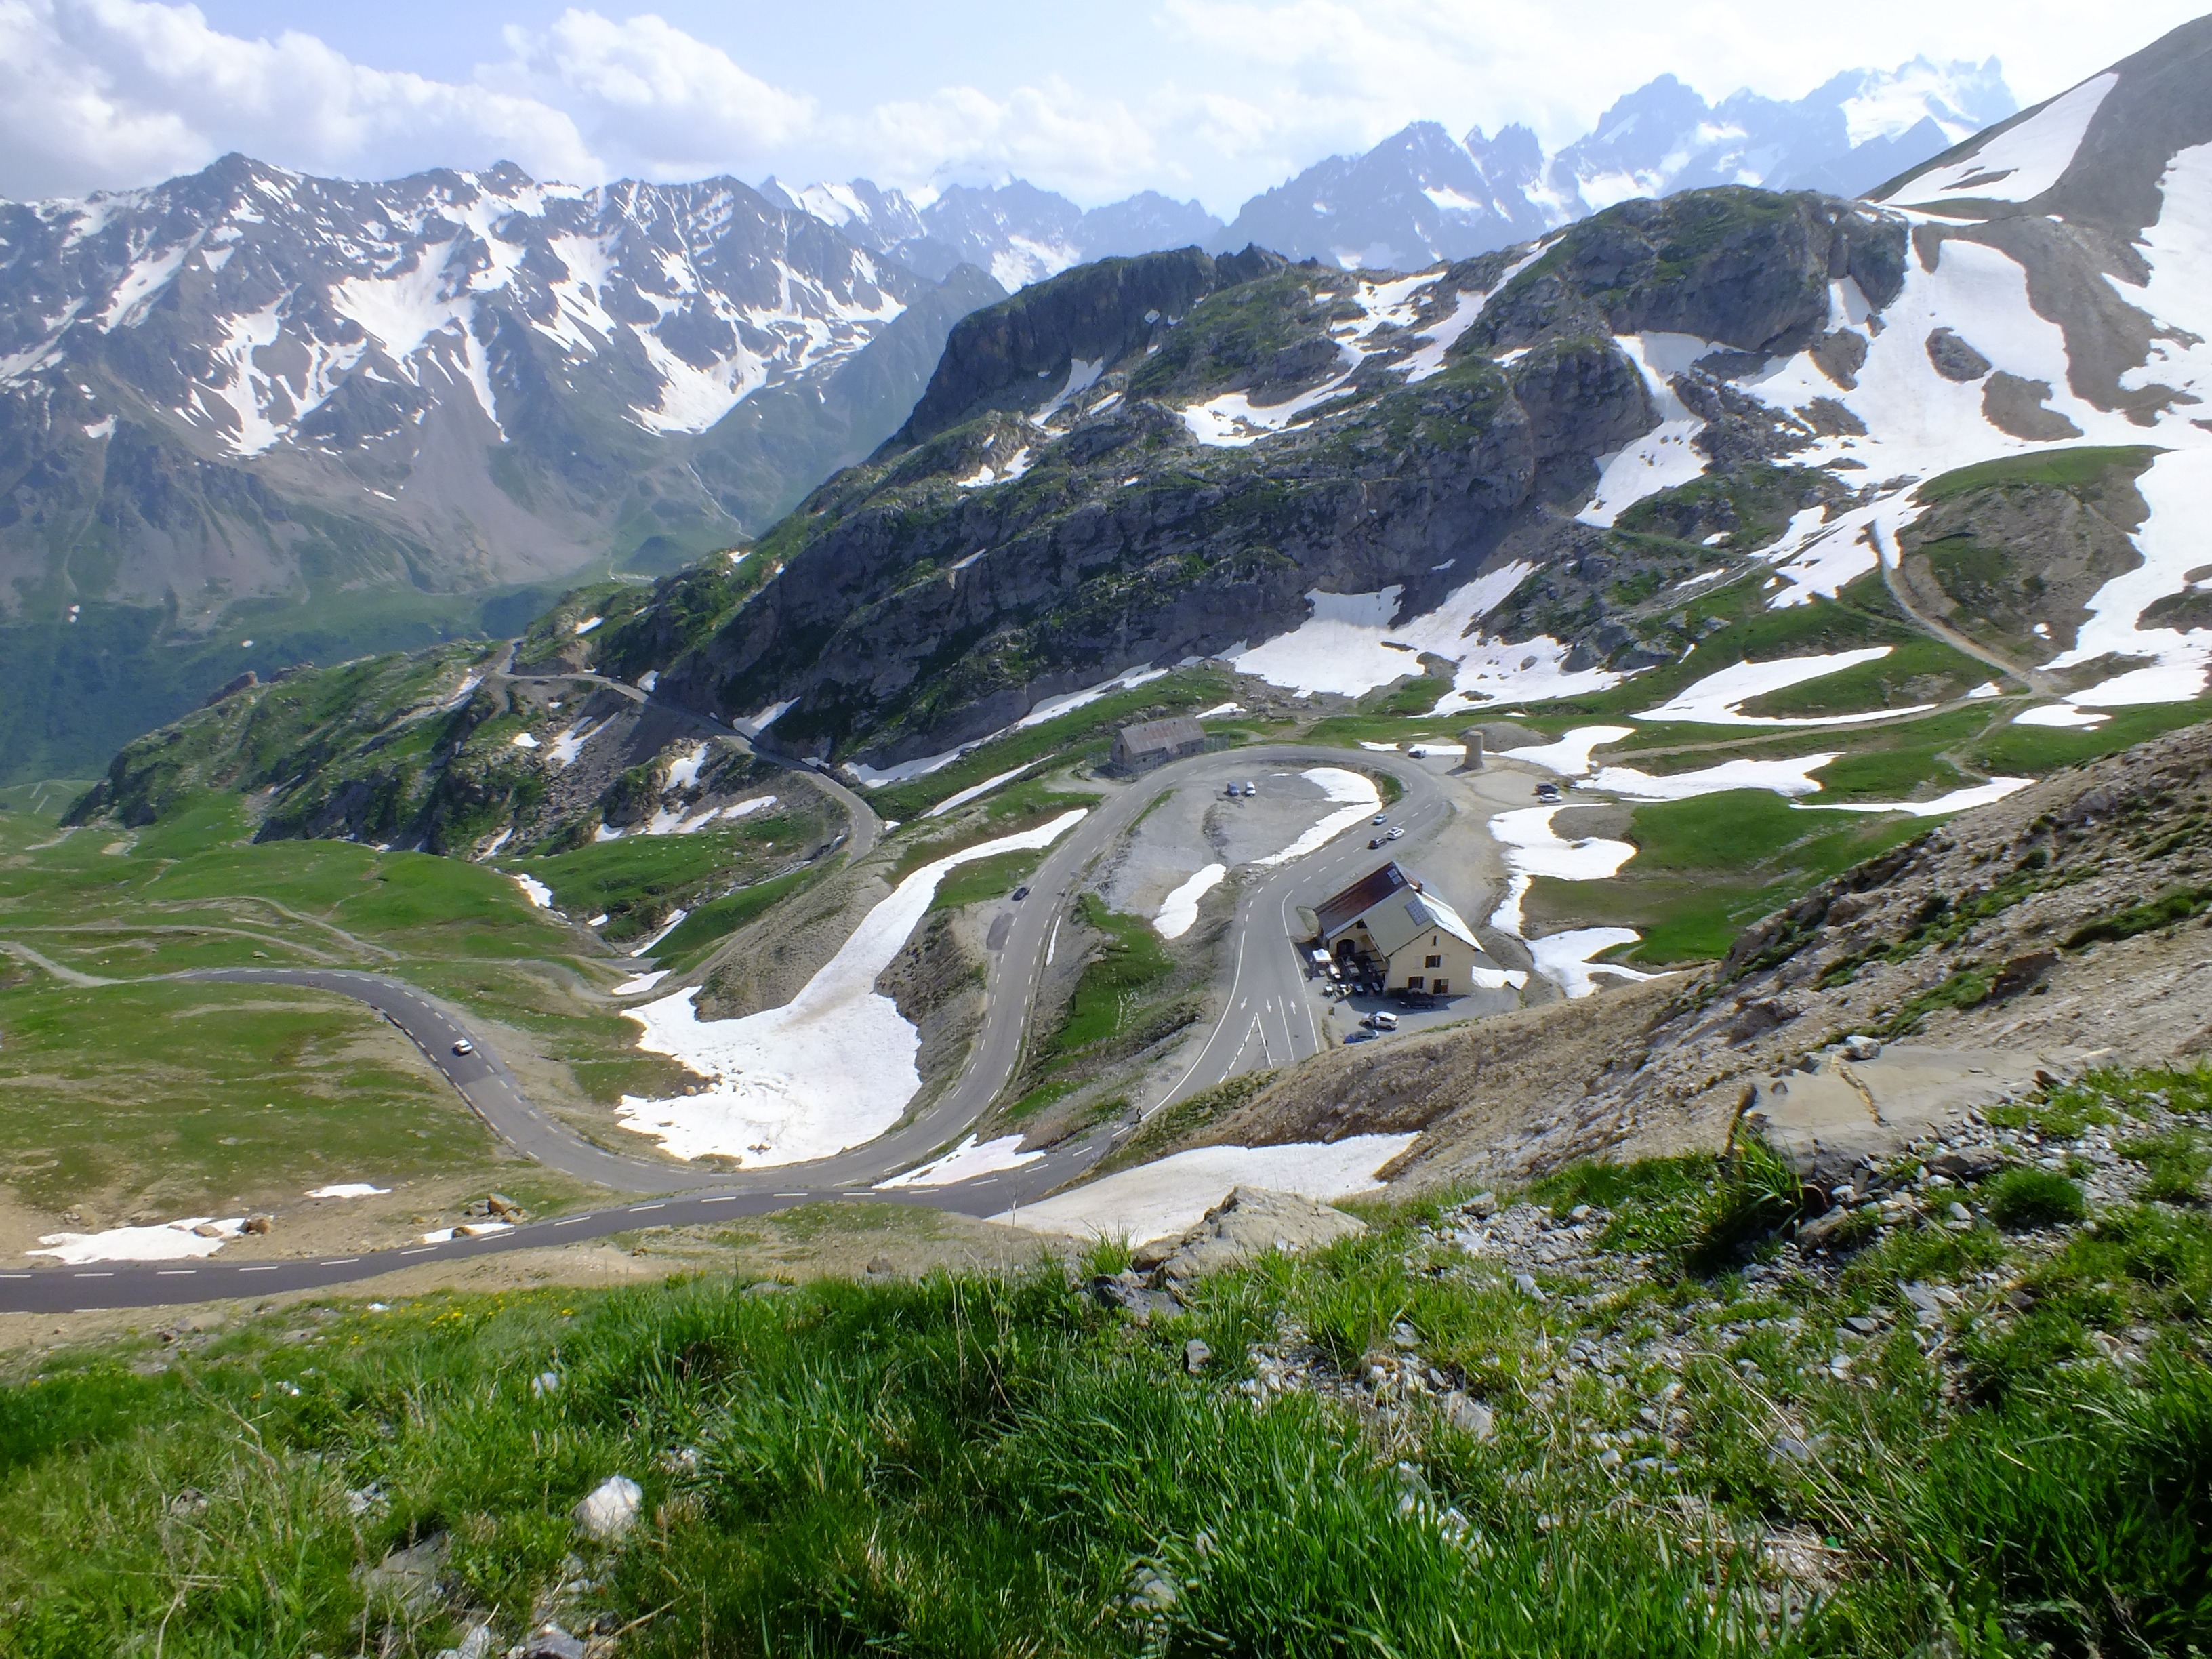
wilderness, walking, mountain, hiking, adventure, valley, mountain range, france, glacier, fjord, ridge, mountains, alps, plateau, fell, cirque, loch, ecosystem, pass, moraine, landform, tarn, mountain pass, geographical feature, mountainous landforms, glacial landform, geological phenomenon, alps kurvem